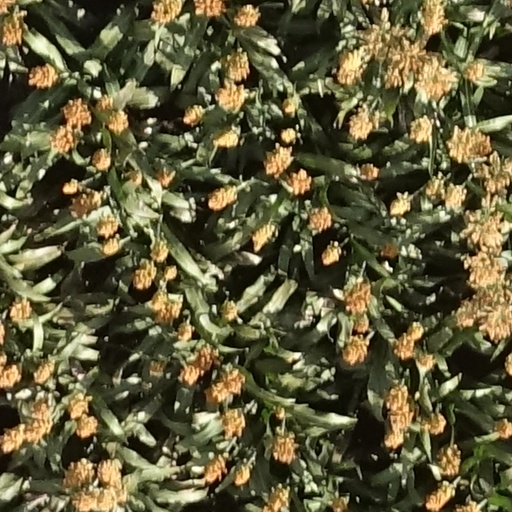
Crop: sorghum